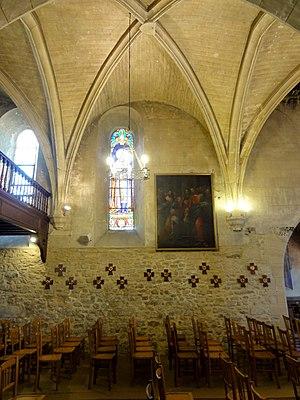
Nef, 2e travée, élévation nord.
L'église Notre-Dame d'Orry-la-Ville est une église catholique paroissiale située à Orry-la-Ville, en France. Aucun document ne permet d'affirmer qu'Orry-la-Ville possédait une église au même endroit avant la construction de l'église actuelle, que l'analyse stylistique permet de situer entre 1160 et 1170 environ. Avant, il y avait déjà une chapelle dédiée à saint Rieul, près du cimetière, ainsi que l'église paroissiale du village de Géni, noyau historique de l'actuelle commune, qui s'est dépeuplé pendant la première moitié du XIIIᵉ siècle. La suppression de sa paroisse par réunion à celle d'Orry-la-Ville en 1246 conduit en même temps à la naissance de celle de La Chapelle-en-Serval, ancienne dépendance d'Orry. — La sculpture et la modénature du chœur de l'église Notre-Dame montre une influence par la cathédrale Notre-Dame de Senlis, ce qui permet un rattachement à l'architecture gothique, alors que l'extérieur de l'abside en hémicycle est encore placé sous l'influence de l'architecture romane. La nef a été bâtie après le chœur, et était initialement non voûtée et dépourvue de bas-côtés. Le bas-côté sud a été ajouté au début du XVIᵉ siècle au plus tard.